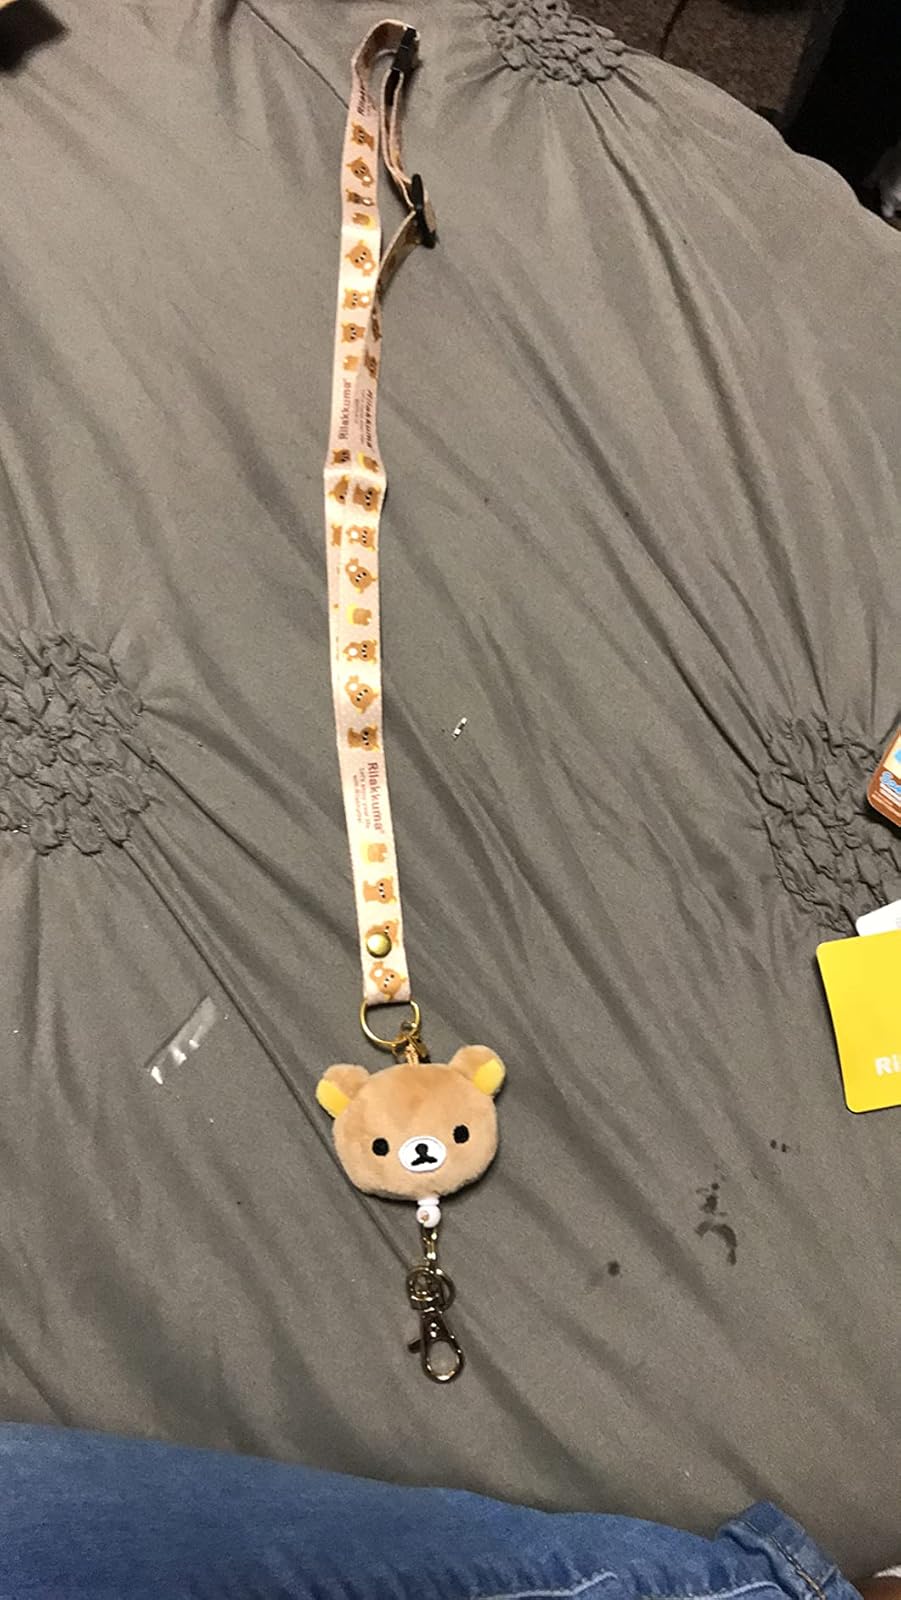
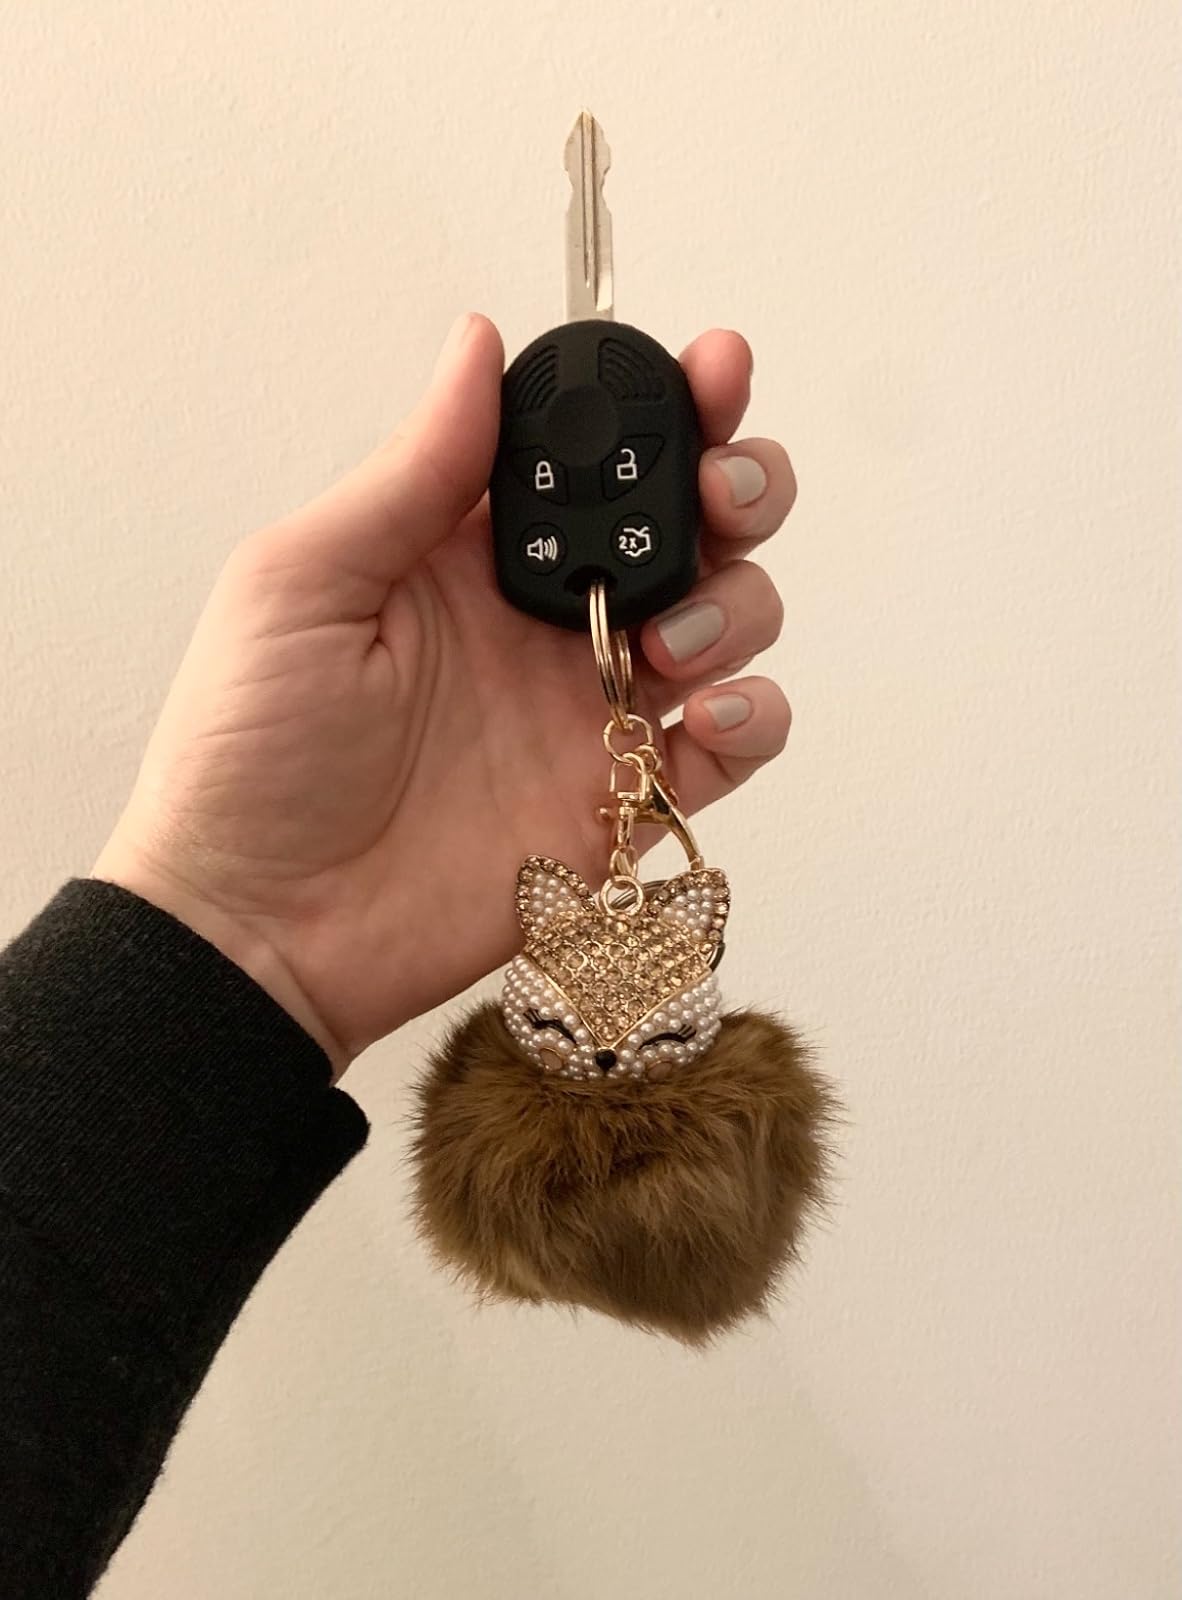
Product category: accessories_keychain
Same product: no